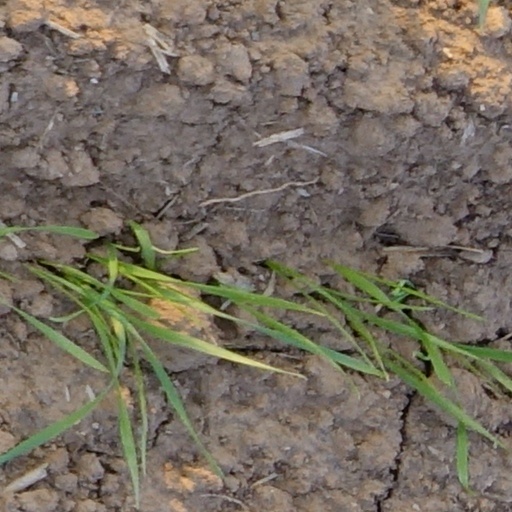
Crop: wheat